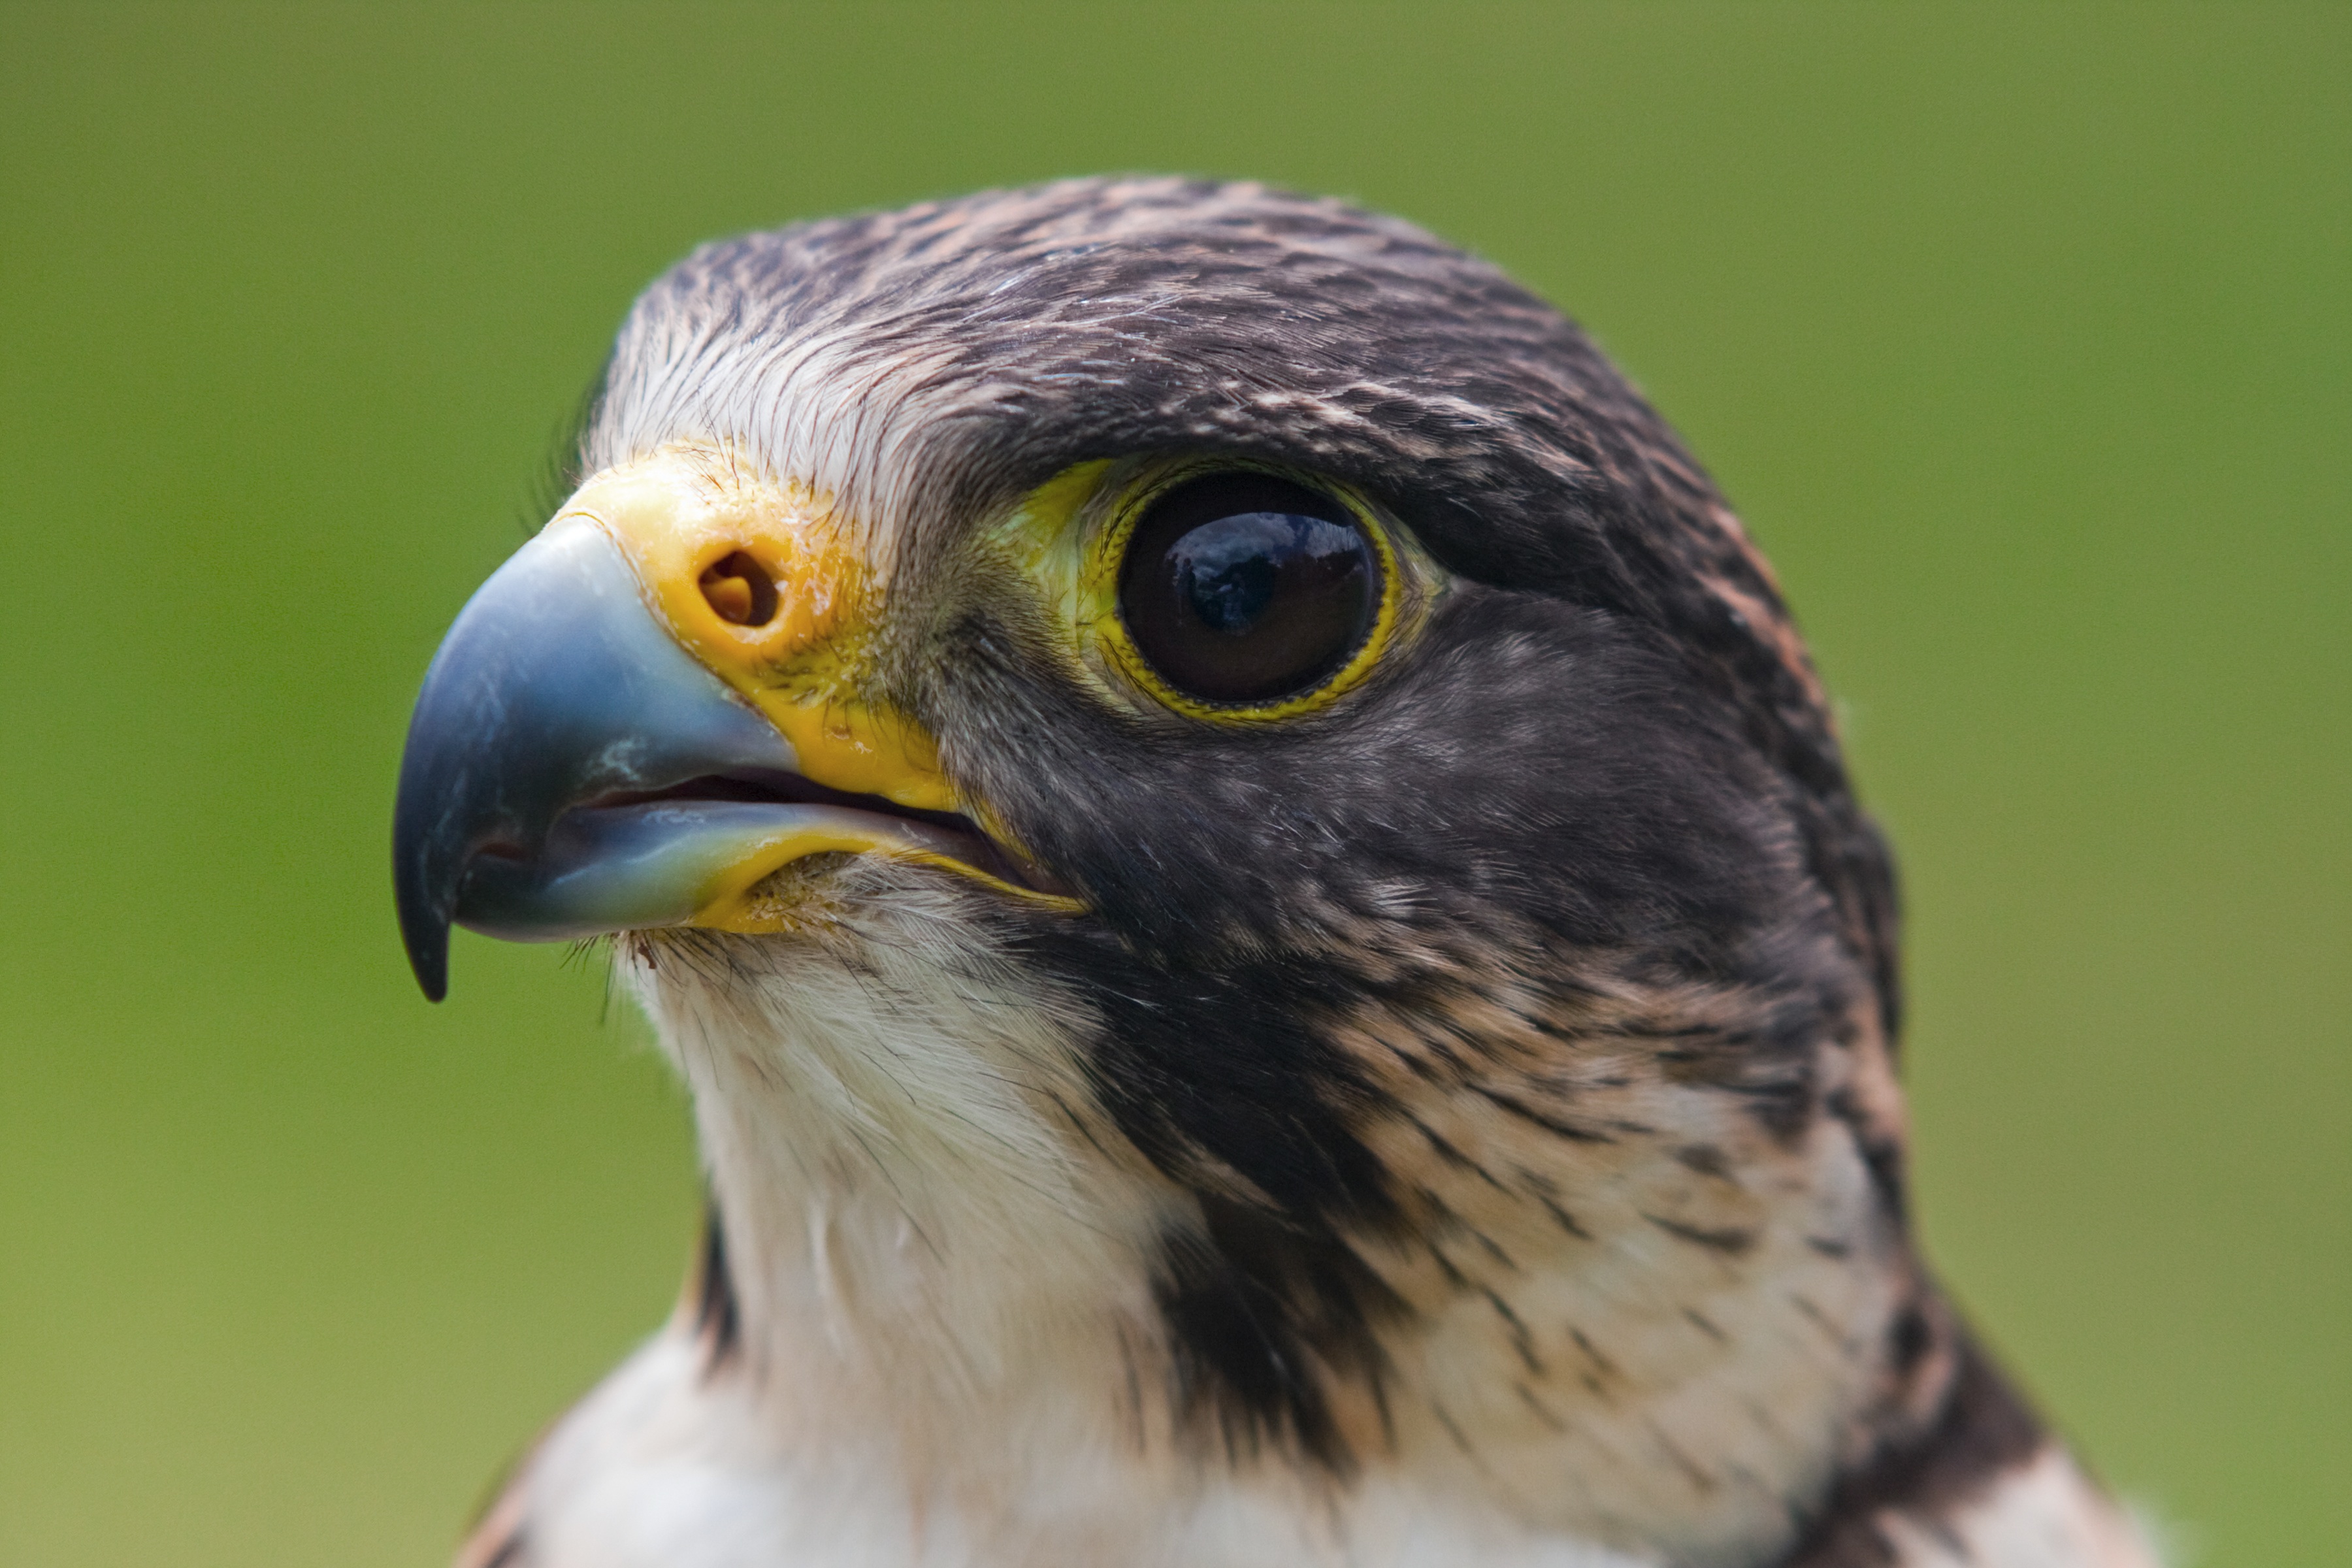
bird, wildlife, beak, hawk, fauna, bird of prey, close up, vertebrate, falcon, buzzard, accipitriformes